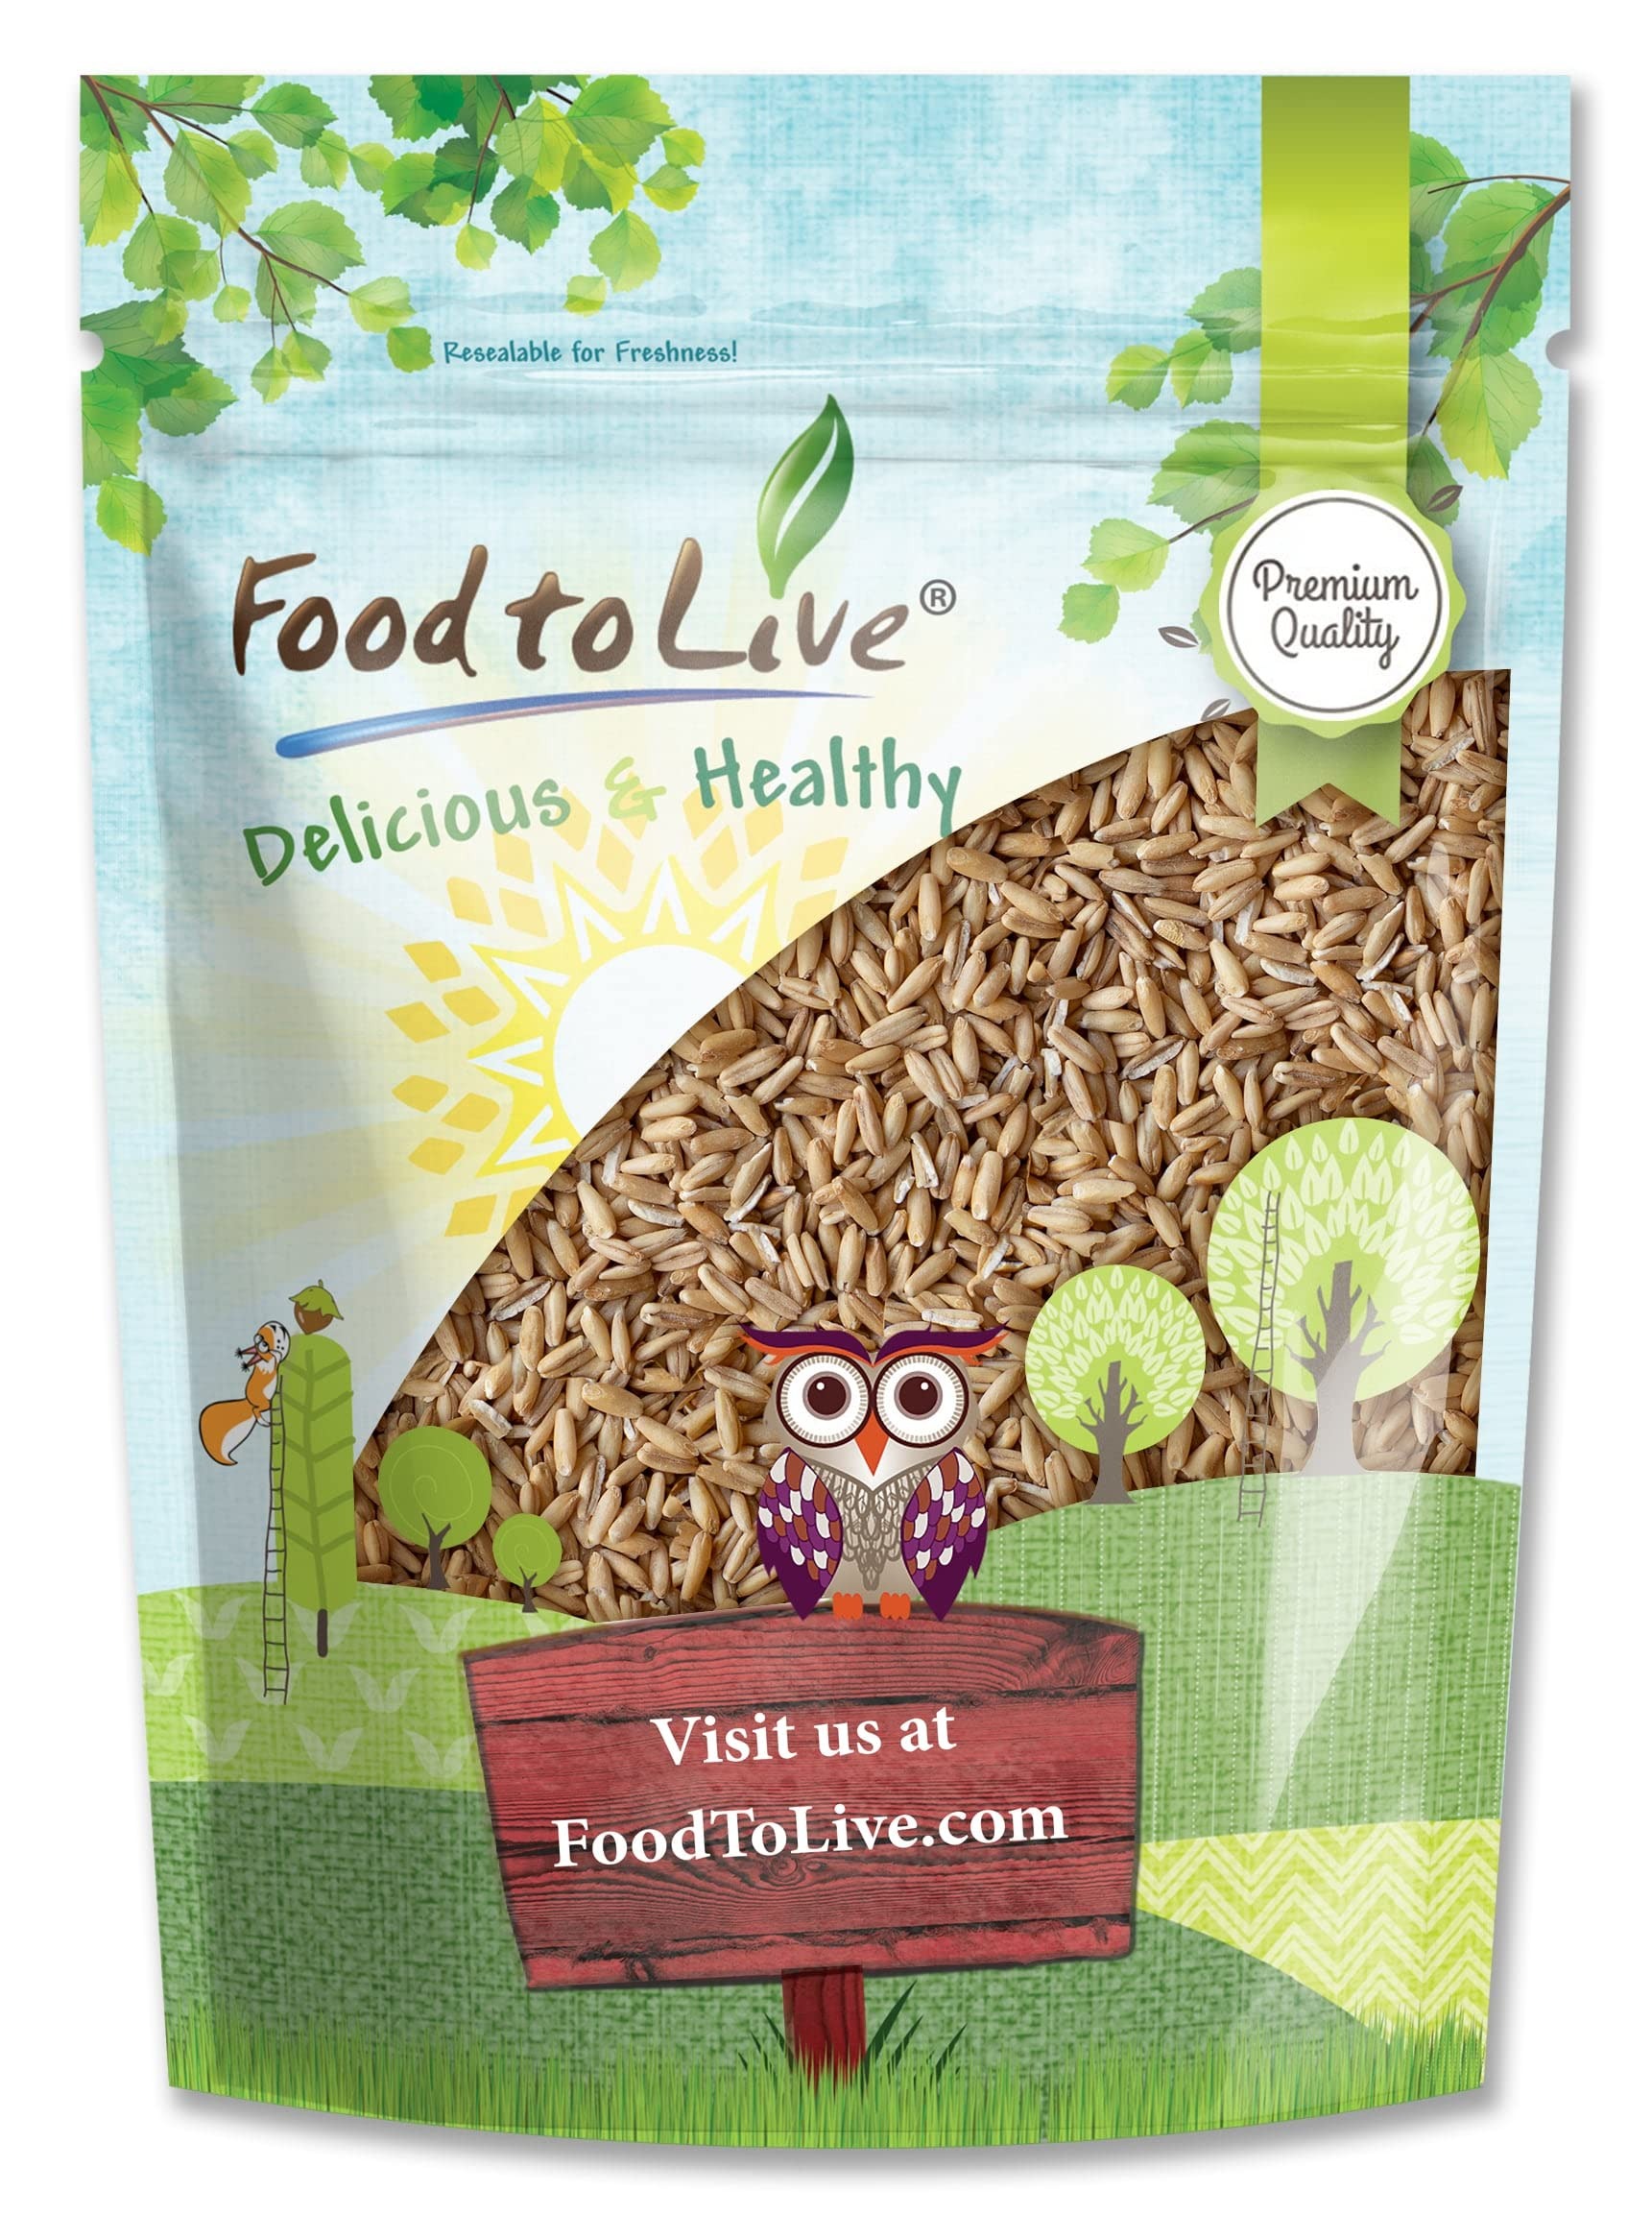
Item Name: Food to Live Whole Grain Oat Groats – Oat Berries in Bulk. Kosher Hulless Seeds, Rich in Protein, Soluble Fiber. Suited for Grinding. Great for Hot Cereal, Salads, and Stews. Vegan Hulled Kernels
Bullet Point 1: ✔️ PREMIUM QUALITY, 100% RAW AND VEGAN: Food to Live’s Hulled Oat Groats are a Premium Quality, 100% Raw and Vegan-friendly product.
Bullet Point 2: ✔️ WHOLE GRAIN OAT GROATS: These Hulled Oat Groats is a kind of least processed oats that contain all parts of grain intact: the bran, germ, and endosperm. They only had their inedible husks removed.
Bullet Point 3: ✔️ HIGHLY NUTRITIOUS, SOURCE OF PROTEIN: Oat Groats are among the most nutritious grains containing great amounts of plant protein, dietary fiber, amino acids, potent antioxidants, vitamins and essential minerals including Vitamins B1, B5, Phosphorus, Manganese, Magnesium, Iron, Copper, Zinc, and Folate.
Bullet Point 4: ✔️ PERFECT BREAKFAST, VERSATILE USES: Oat Groats Porridge is an excellent breakfast that you can serve with dried fruits, nuts, honey, peanut butter, poached or fried eggs, and avocado. Besides, it’s a great side dish or a nutritional booster for salads.
Bullet Point 5: ✔️ CAN BE MILLED INTO FLOUR: These Hulled Oat Groats by Food to Live can be milled into flour and used for making pancakes, baking bread, brownies, cookies, cakes, and muffins. Amazing substitute for Wheat flour!
Product Description: Oatmeal is probably one of the most popular breakfasts all over the world and it’s to no surprise! This grain is highly nutritious and super versatile. Meet another variety of Oats - Hulled Oat Groats. Unlike Rolled Oats, these are Whole Oat Grains that retain their initial form and only had the outer inedible husks removed. Food to Live’s Hulled Oats are Premium Quality, Vegan, and 100% Raw. <br><br> Ways to use Hulled Oat Groats<br><br> Our Premium Quality Oat Groats boast a hearty texture and a buttery flavor when cooked. Oat Groats uses are highly versatile and are definitely an amazing pantry staple. Firstly, it can be made into a nutrient-dense oat porridge accompanied by peanut butter, honey, nuts, fruits, maple syrup or something savory like an omelet, poached egg, tuna, mushrooms, or avocado. There is no difference between Hulless Oats vs Oat Groats, these are just two names of one product, so if your recipe mentions hulless oats, feel free to use the Hulled Oat Groats. <br><br> Furthermore, use oat porridge as a substitute for rice, barley, or farro. Comparing Buckwheat Groats vs Oat Groats, they are not really alike and have very different textures and uses. Although in some cases you can replace one with another, it’s good to have both in your pantry. Besides, you can add cool Hulled Oat Groats to salads for some extra nutrients or mill raw Oat Groats into flour and use it for making pancakes, or baked goodies: bread, muffins, cakes, and cookies. <br><br> Hulled Oat Groats Nutritional Value<br><br> Whole Grain Oat Groats are loaded with high-quality plant protein and dietary fiber which are essential for a balanced diet. Cooked Oat Groats nutrition profile is also rich in amino acids, antioxidants, Vitamins B1, B5, Manganese, Folate, Phosphorus, Copper, Magnesium, Iron, and Zinc. Eating Oat Groats for breakfast is a great way to replenish your energy levels for the day.
Value: 16.0
Unit: Ounce

Price: 9.81